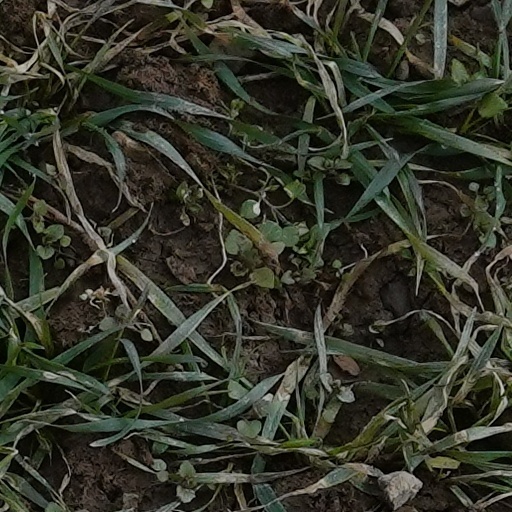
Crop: wheat